Maureen O'Hara

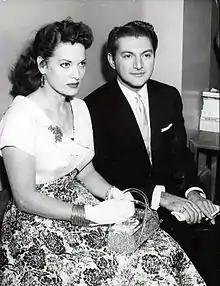
O'Hara with Liberace in 1957

On 9 July 1957, O'Hara filed a $5 million lawsuit against "Confidential" magazine over allegations it made over her being engaged in sexual activity with Parra during a screening of a film at the Grauman's Chinese Theatre in Hollywood. One of the allegations was "Maureen had entered Grauman's wearing a white silk blouse neatly buttoned. Now it wasn't", and that when the usher shone a flashlight towards them she was forced to sit up and play innocent. O'Hara proved her innocence by presenting a passport showing that she was in Spain shooting "Fire Over Africa" at the time. She claimed in her autobiography that she became the first actress to win a case against an industry tabloid when "Confidential" were apparently found guilty of libel and conspiring to publish obscenity, but Malone notes that the trial dragged on for six weeks and the case was actually eventually settled out of court in July 1958.